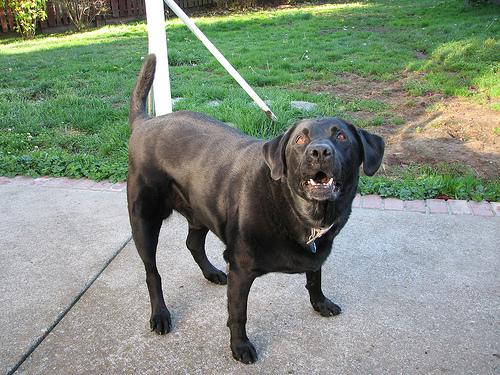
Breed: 3580-n000122-Labrador_retriever